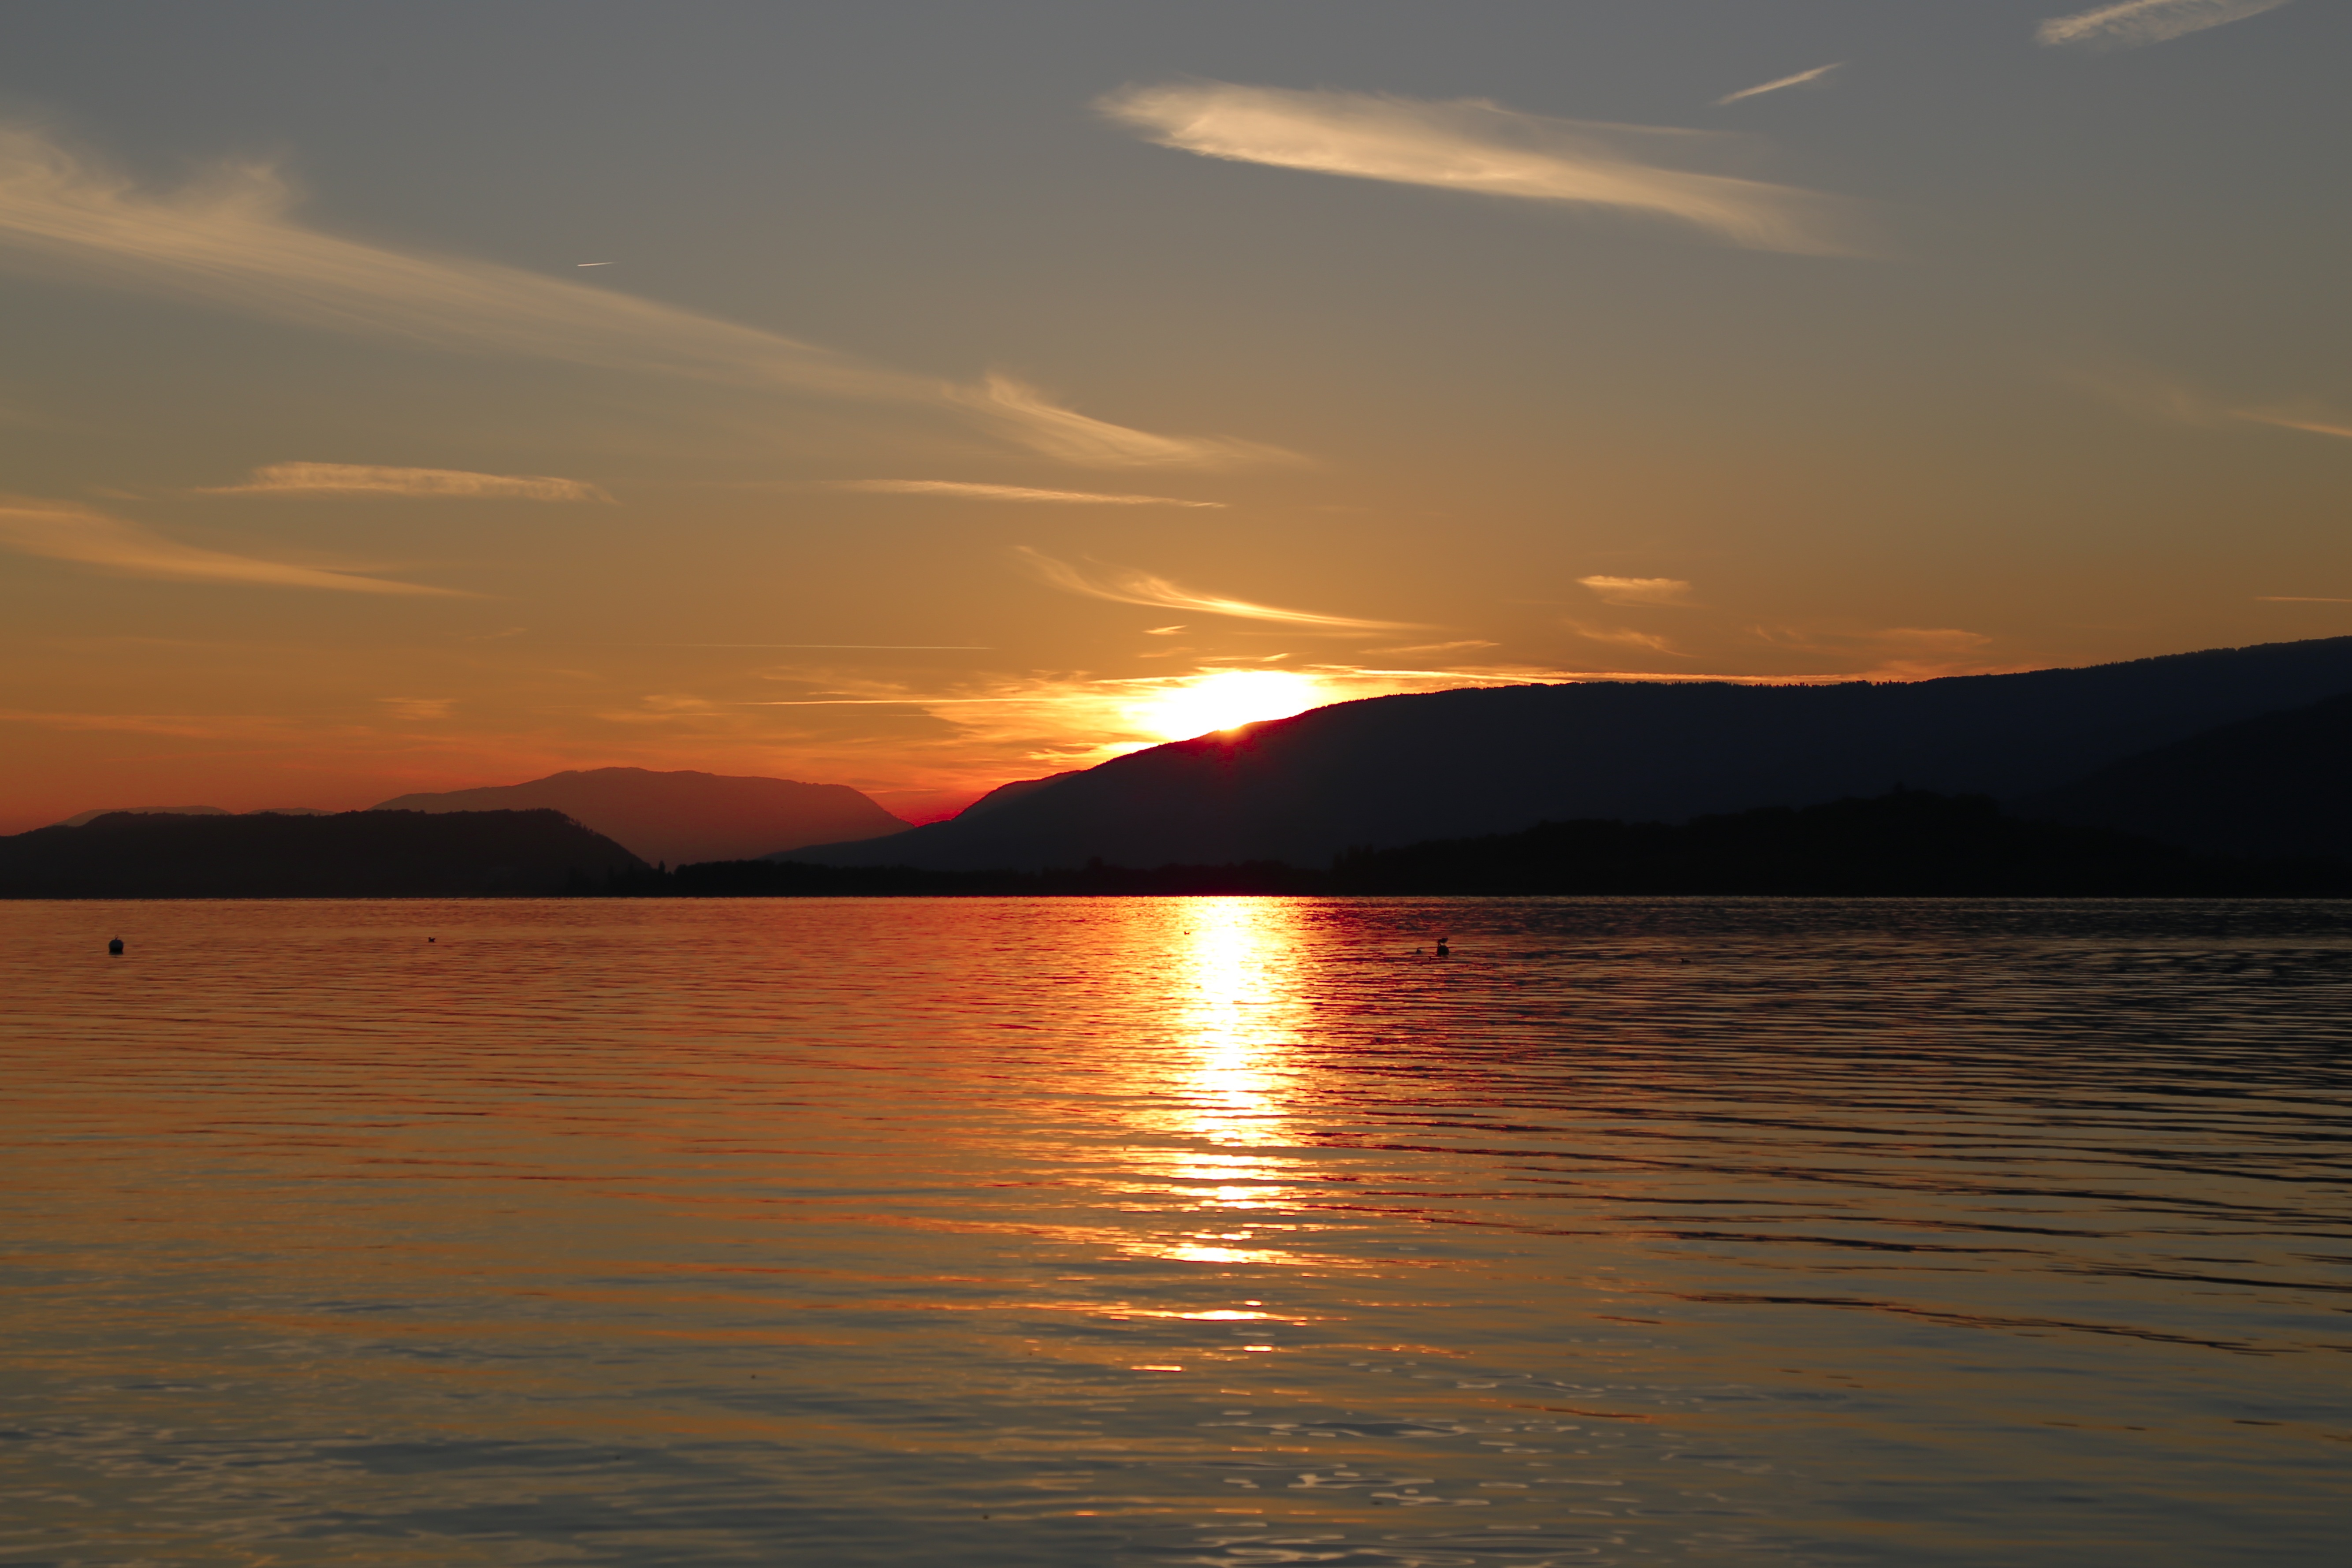
sea, water, nature, horizon, cloud, sun, sunrise, sunset, morning, lake, dawn, dusk, evening, reflection, bay, clouds, bank, switzerland, zealand, loch, waters, jura, afterglow, biel, lake biel, t uffelen